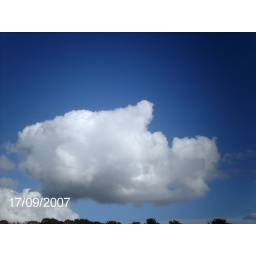
clould in blue sky